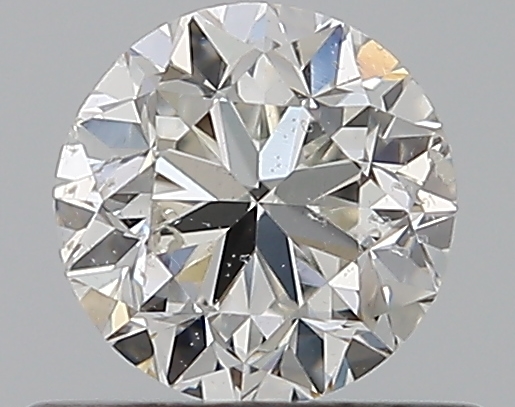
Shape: round
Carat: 0.5
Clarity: SI2
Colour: H
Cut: GD
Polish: VG
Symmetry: VG
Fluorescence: N
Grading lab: GIA
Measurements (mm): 4.81 x 4.86 x 3.23